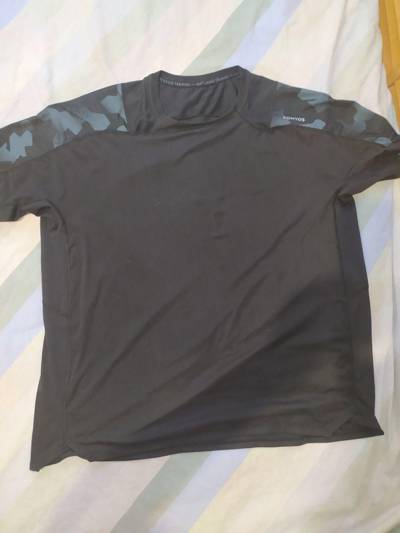
Waste category: clothes